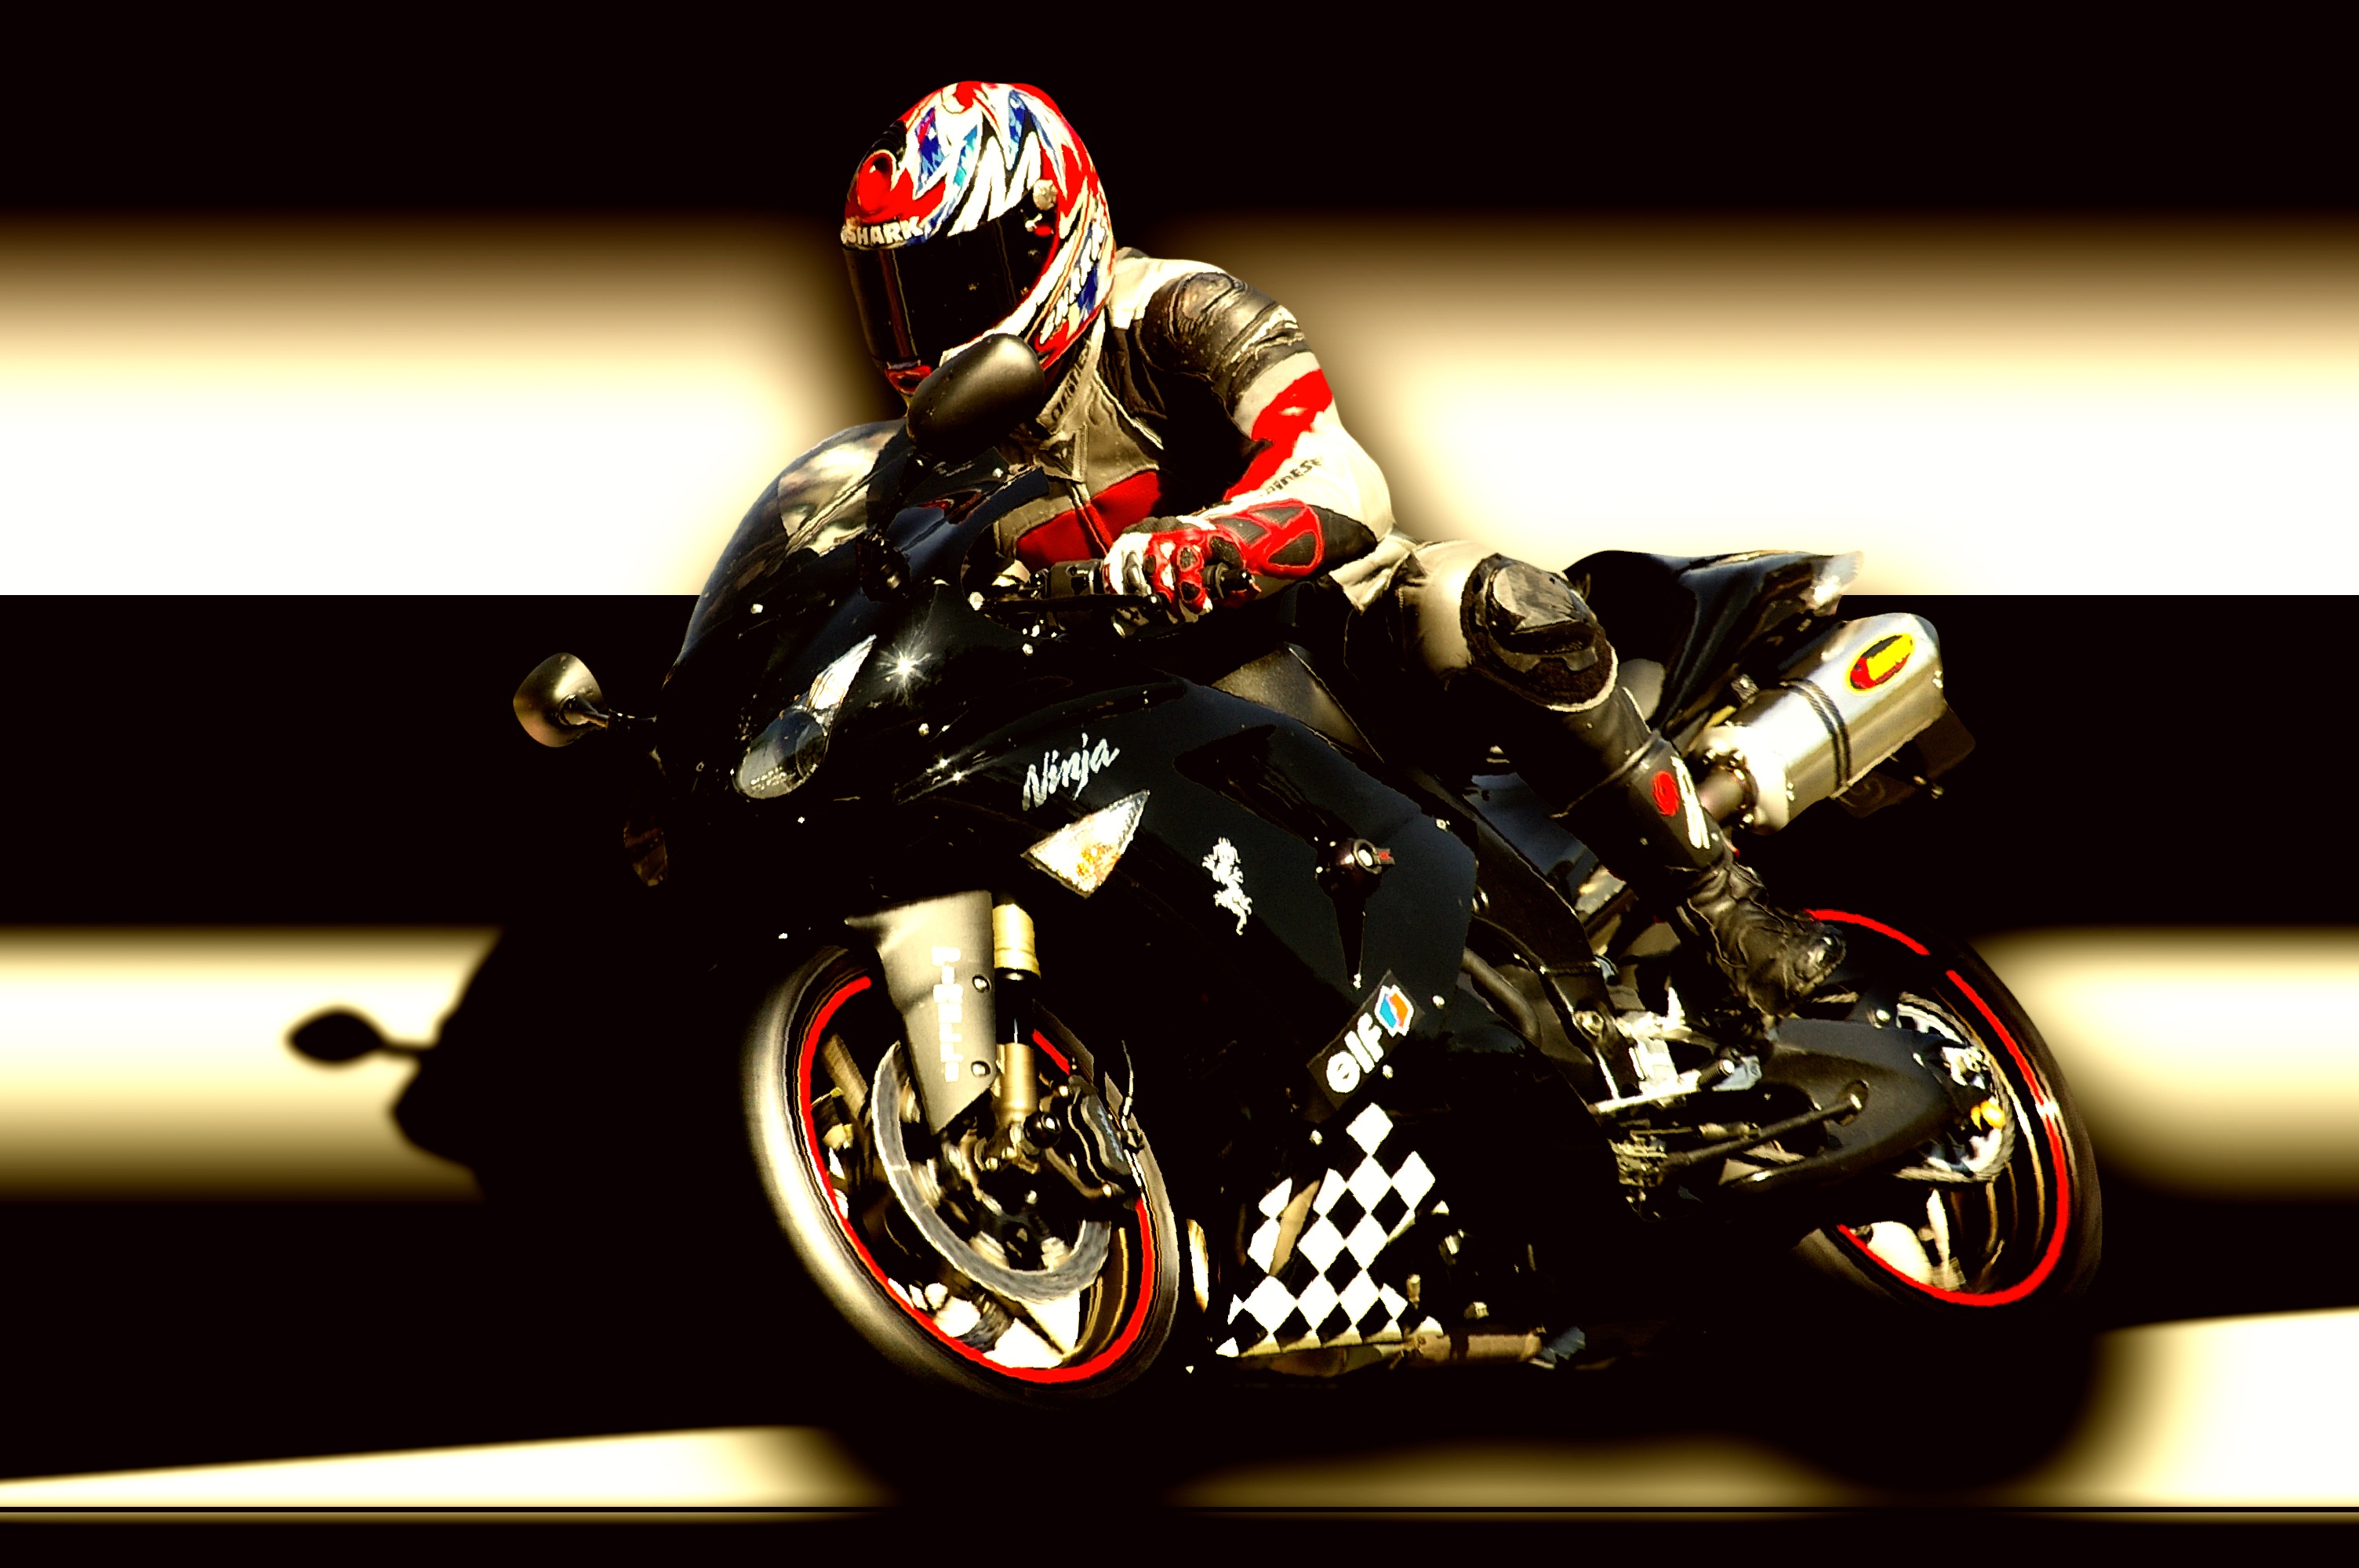
car, vehicle, motorcycle, drive, motor scooter, men, sporty, racing, motor, bikes, suzuki, roller, motorcycles, harley davidson, two wheeled vehicle, nordschleife, freestyle motocross, motorcycling, riding a motorcycle, supersports, pixabay remix, motorcycle racing, automobile make, stunt performer, auto race, superbike racing